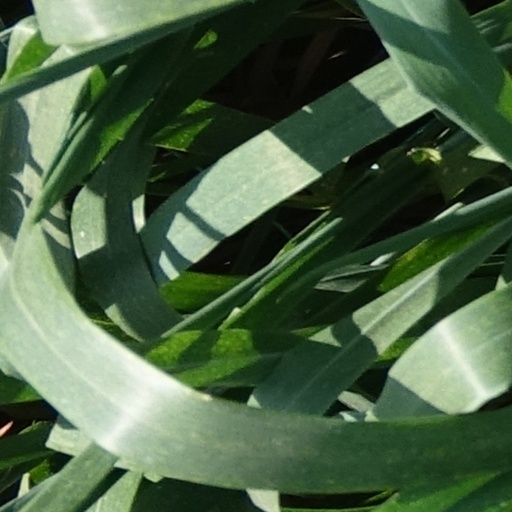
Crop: wheat